Gilbert McMicking (British politician)

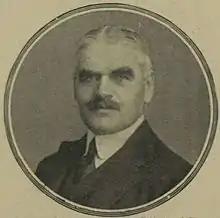

Major Gilbert McMicking (24 March 1862 – 15 November 1942) was a Scottish Liberal Party politician.